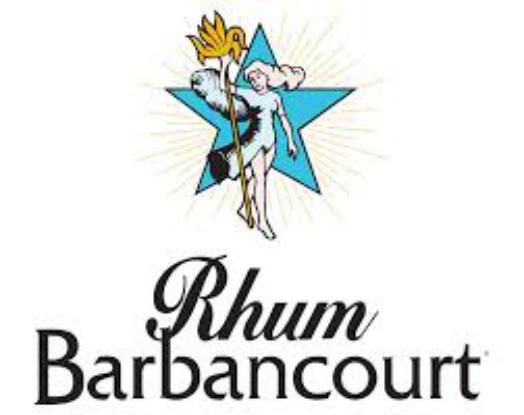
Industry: Food